BC200 lncRNA

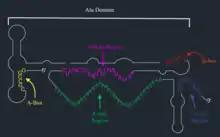
BC200 RNA Biosynthesis

The biosynthesis of BC200 RNA occurs at the cell body of a neuron and requires upstream promoter elements, downstream internal promoter elements (intragenic A and B boxes), at least two transcription factor binding sites, a TATA-like sequence, TATA-box binding protein (TBP), and RNA polymerase III.